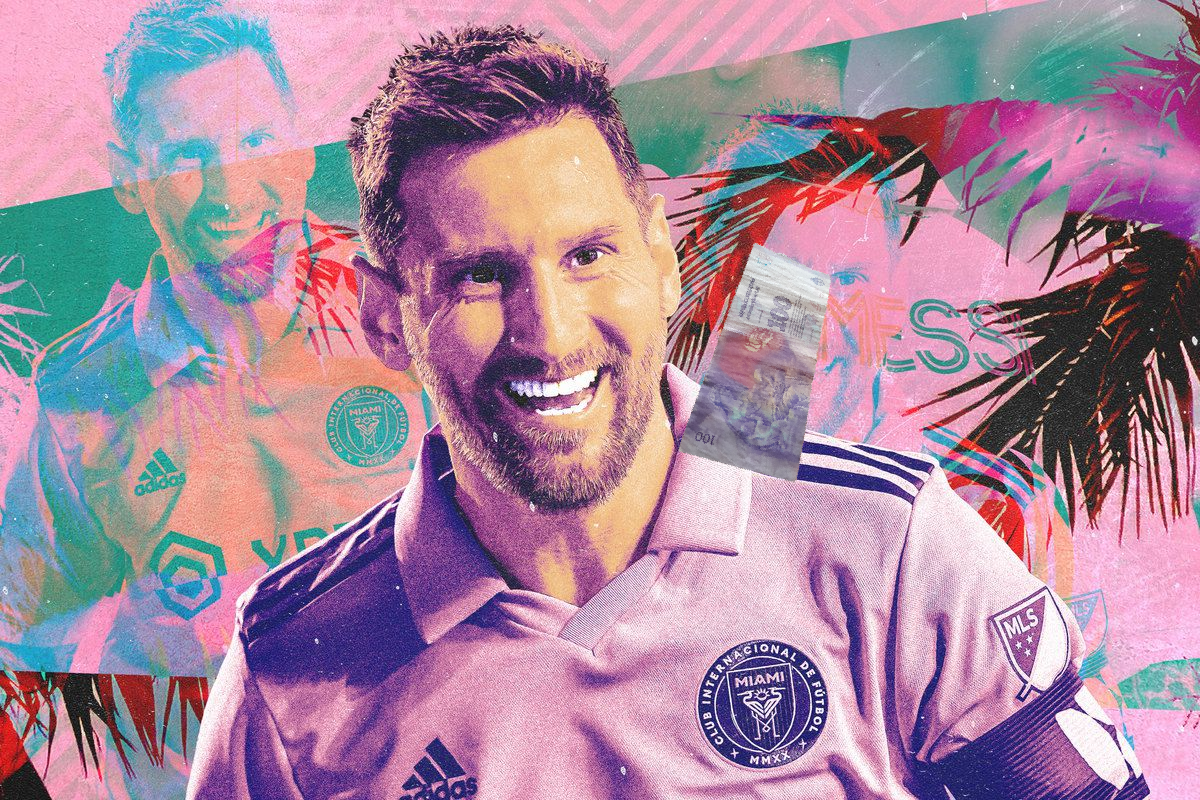
Denominación: 100